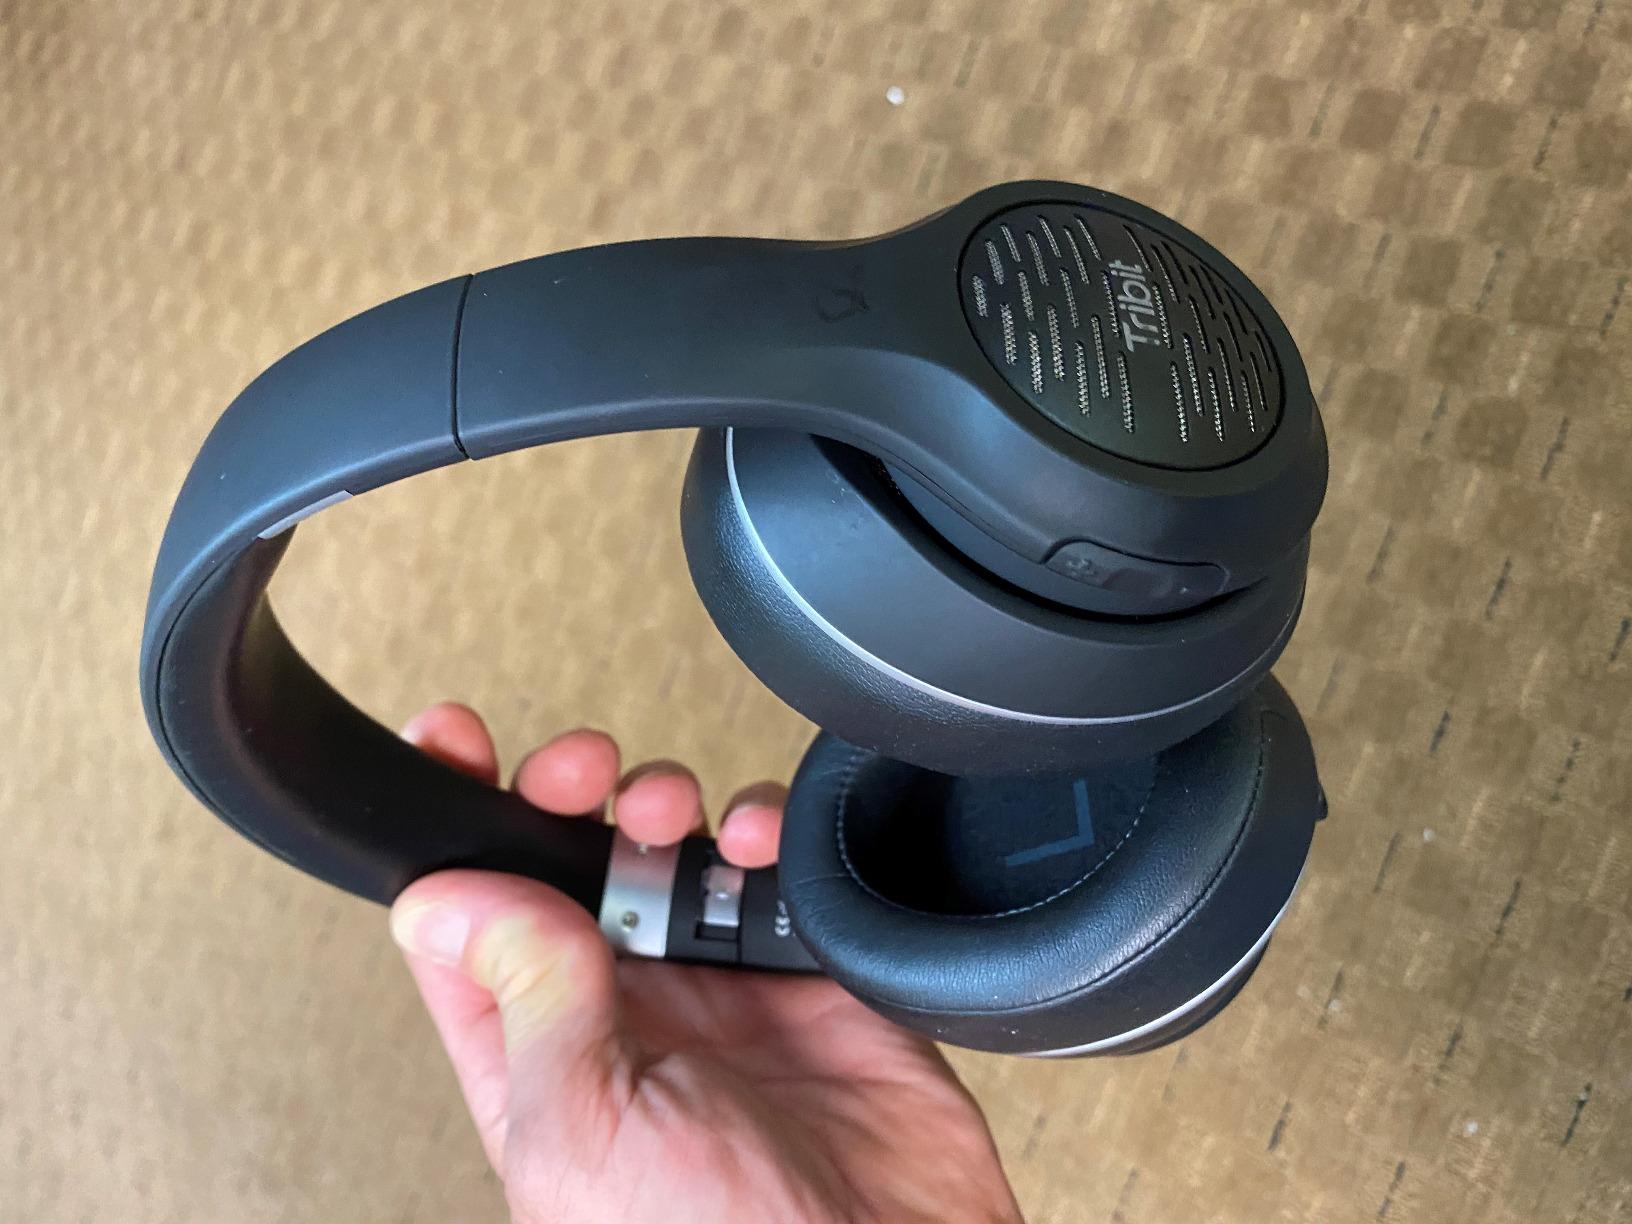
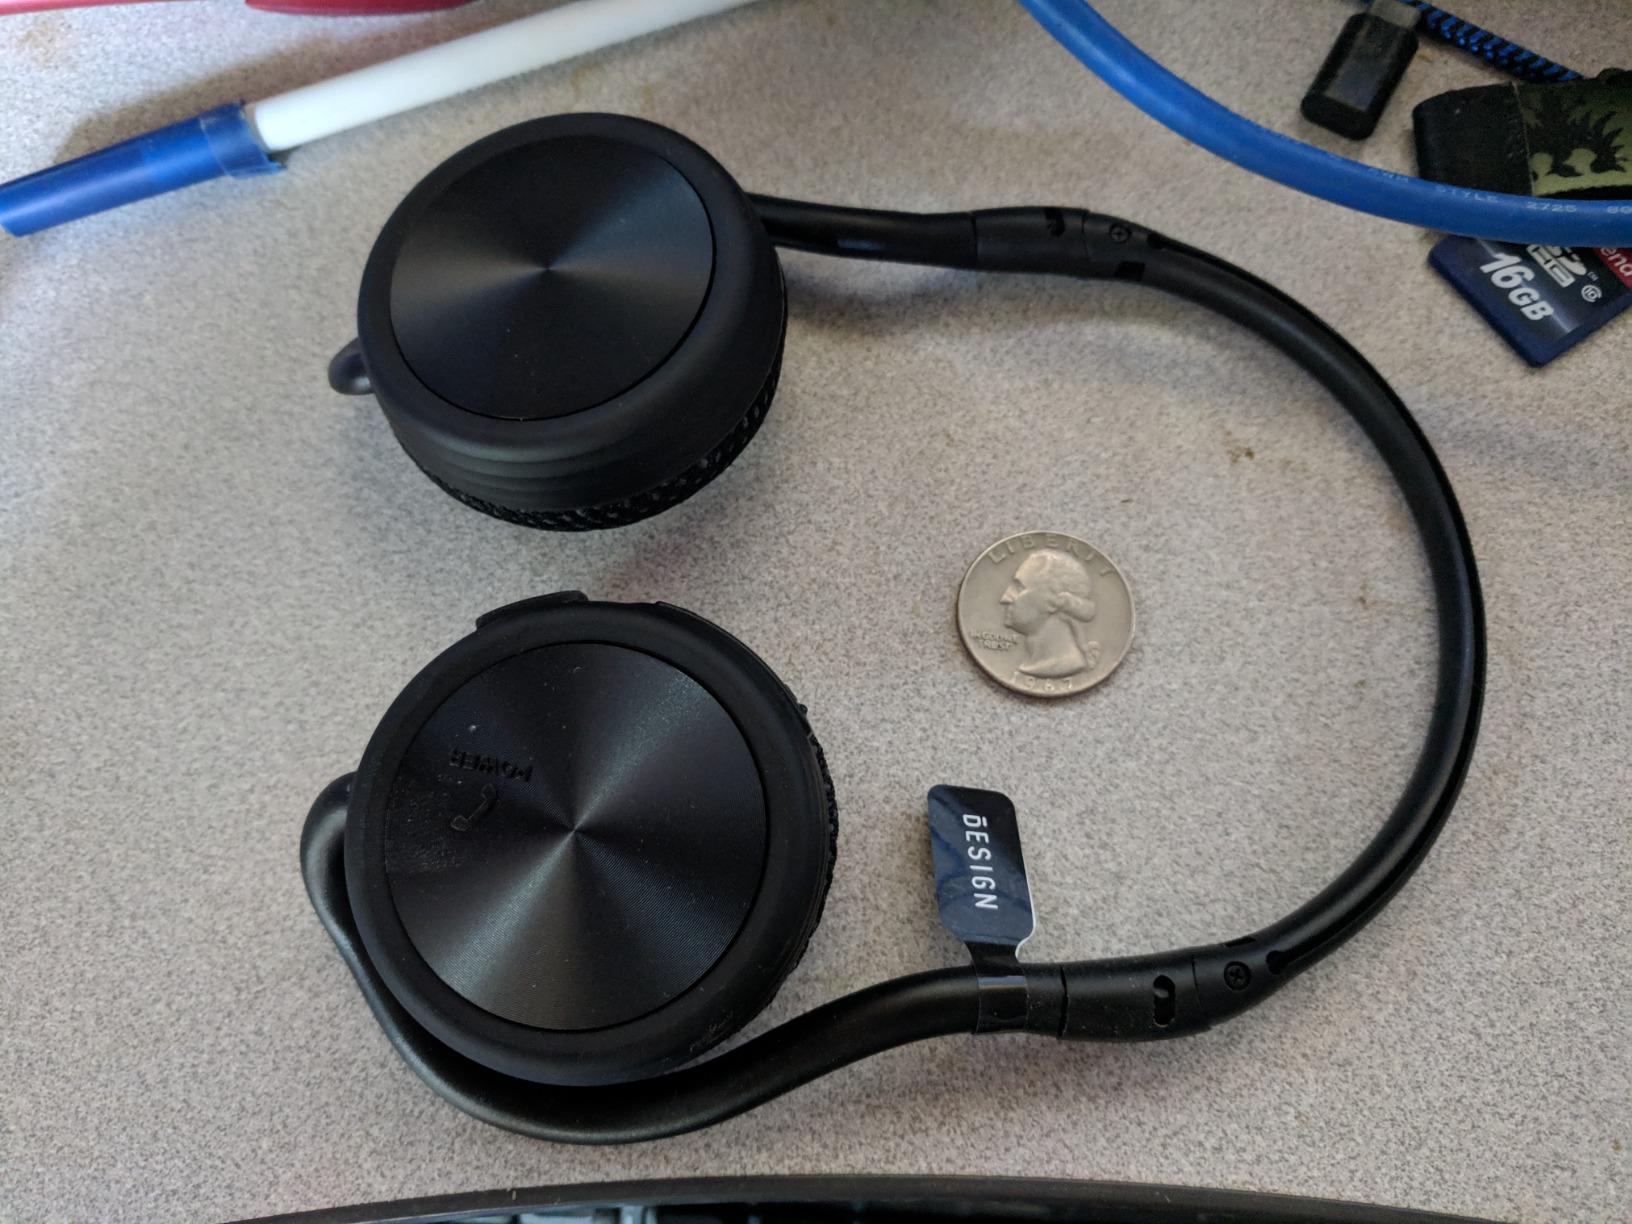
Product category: headphones
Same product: no